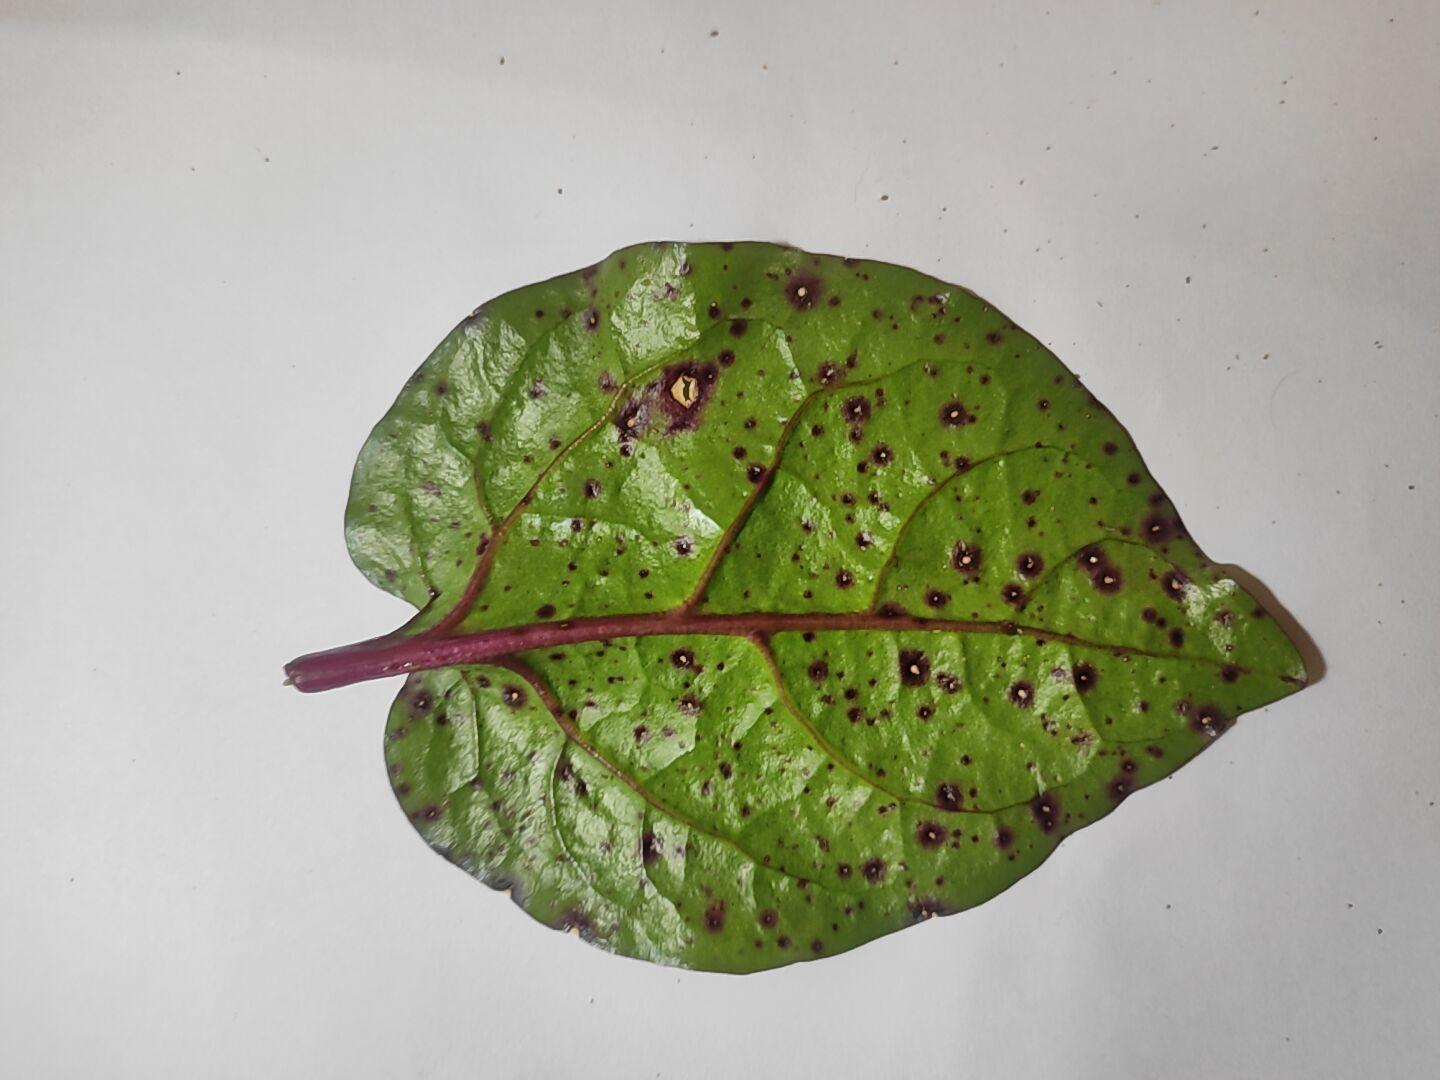
Label: anthracnose_leaf_spot